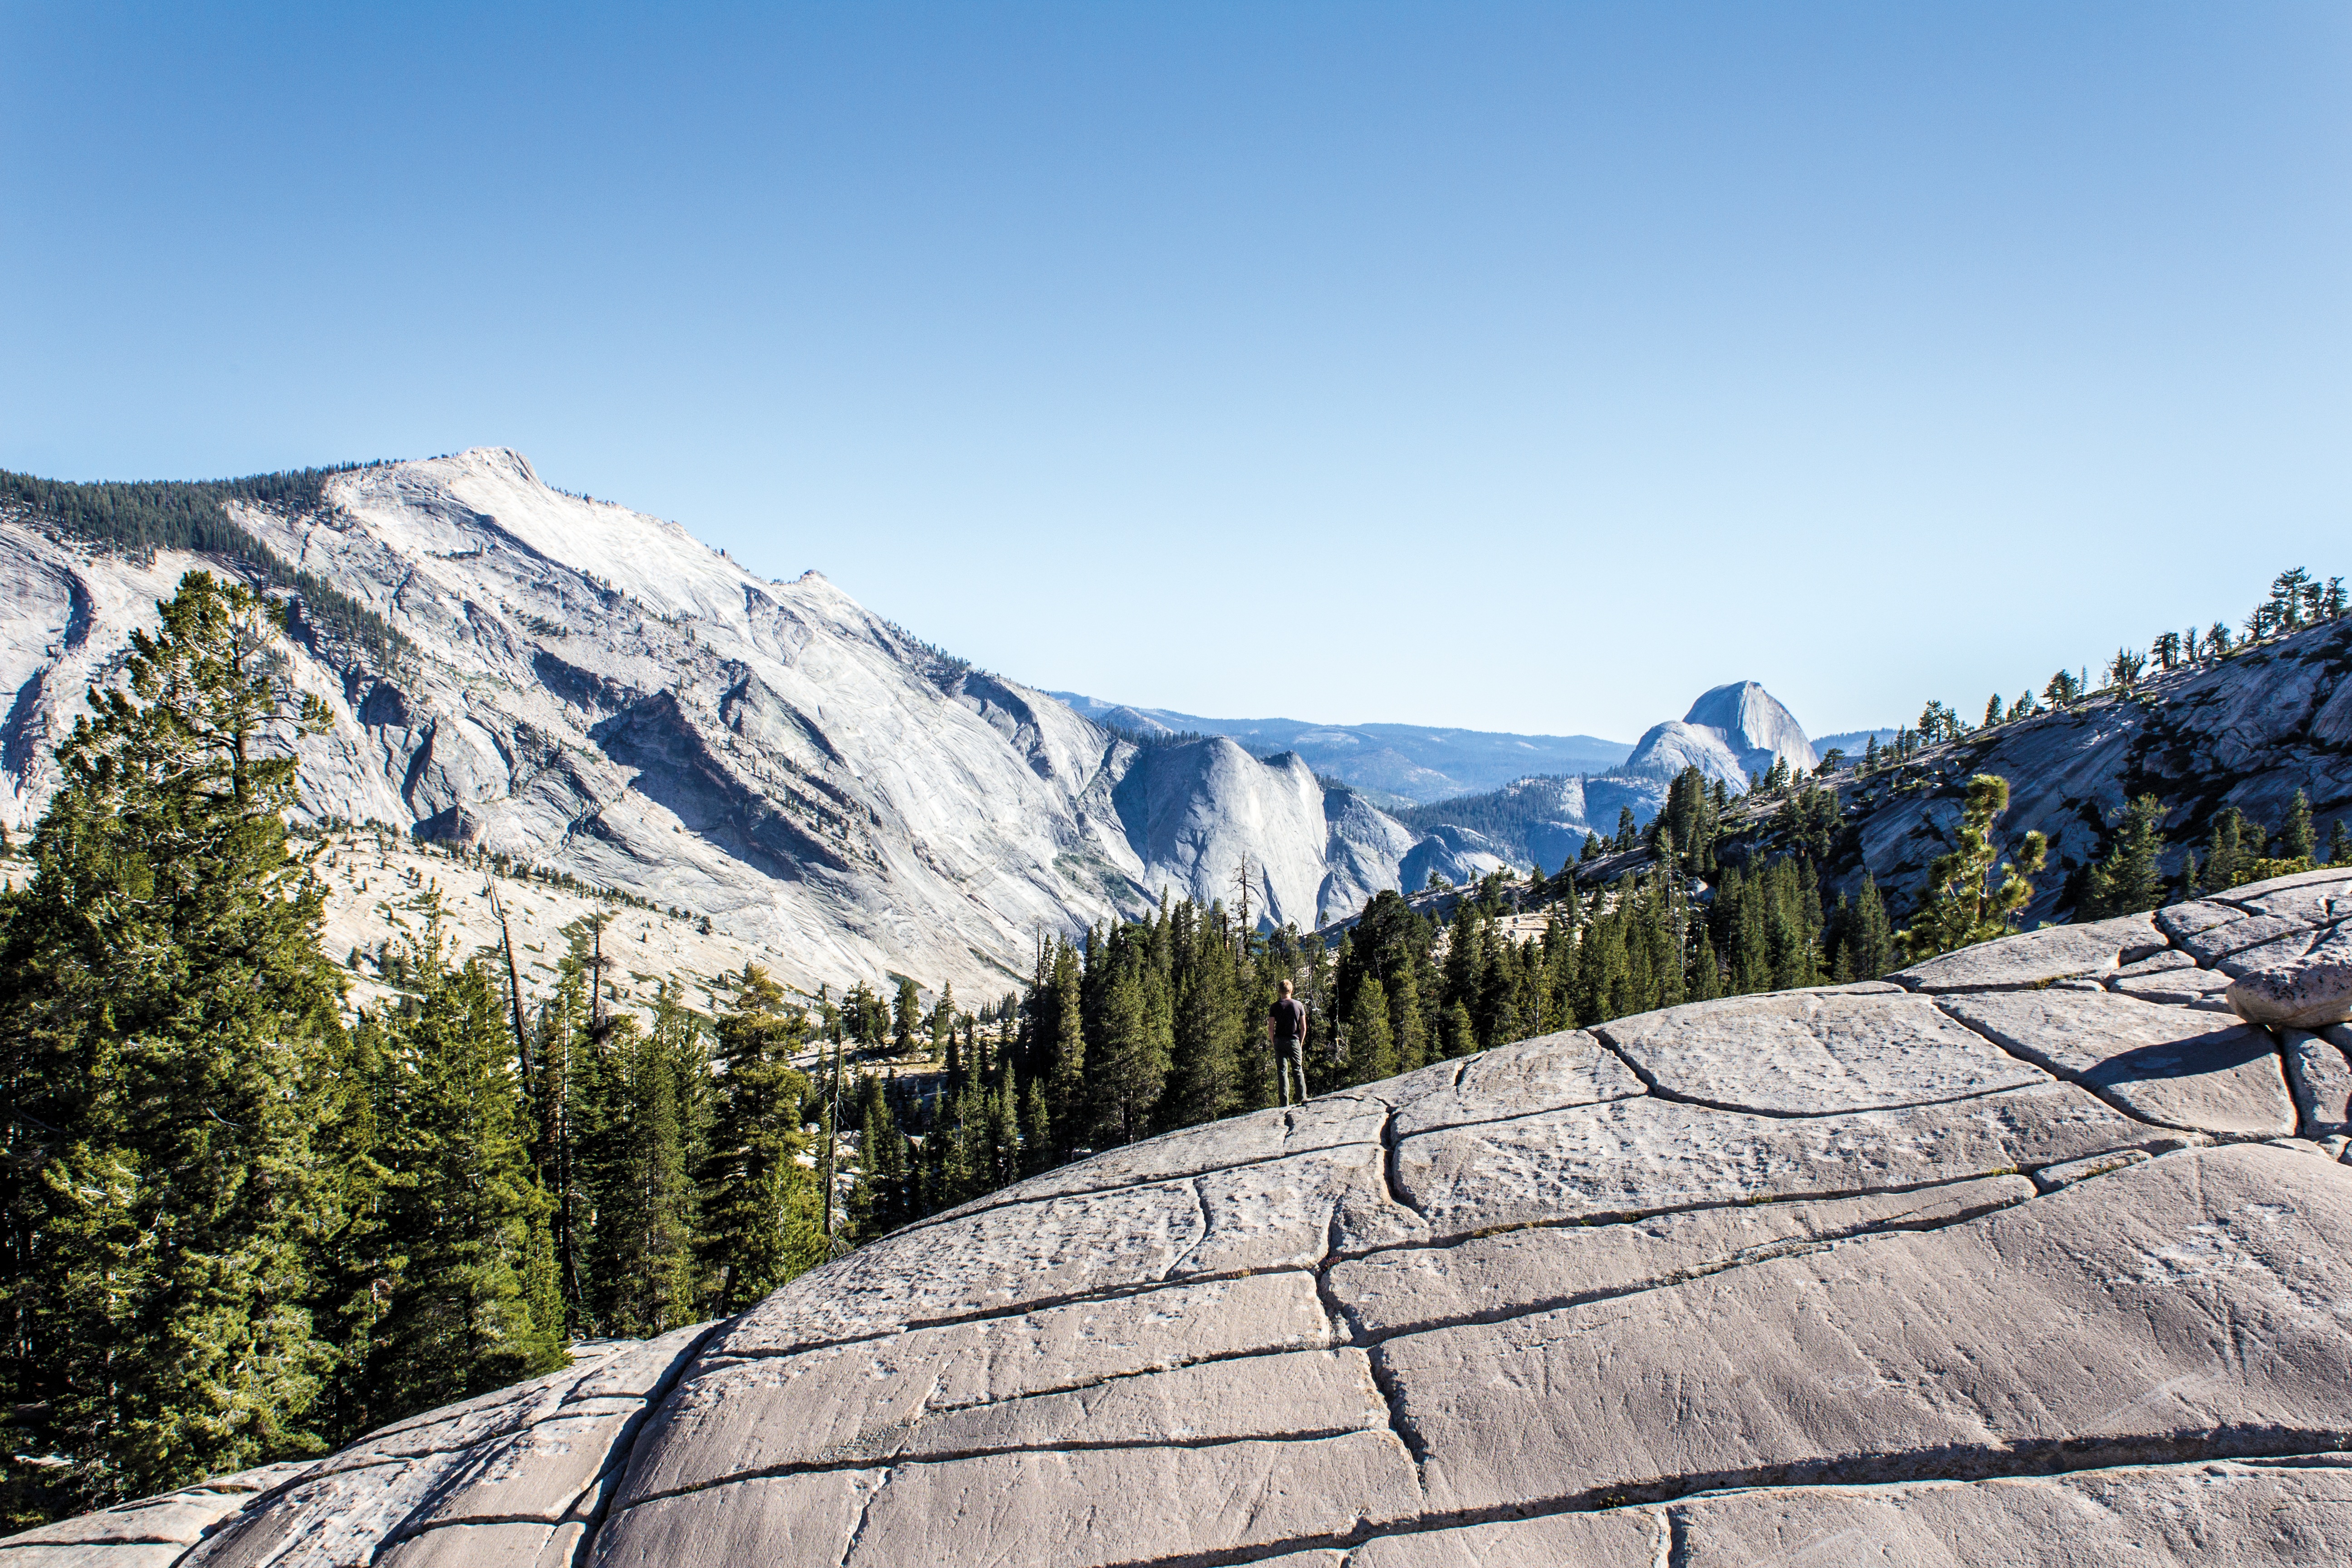
landscape, wilderness, walking, mountain, snow, winter, boy, adventure, valley, mountain range, stone, vacation, green, gray, ridge, trees, mountains, alps, backpacking, plateau, raw, landform, mountain pass, tioga pass, mountainous landforms